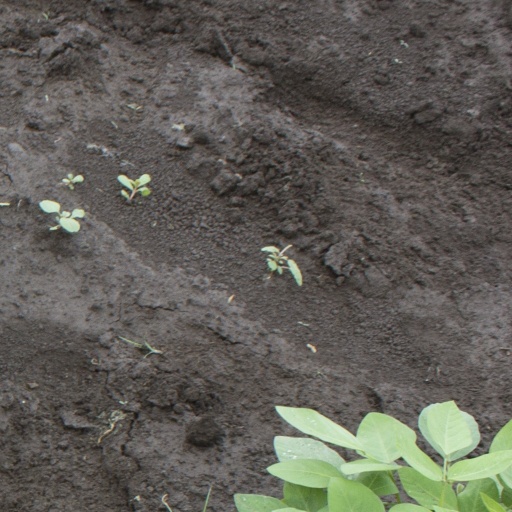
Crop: soybean